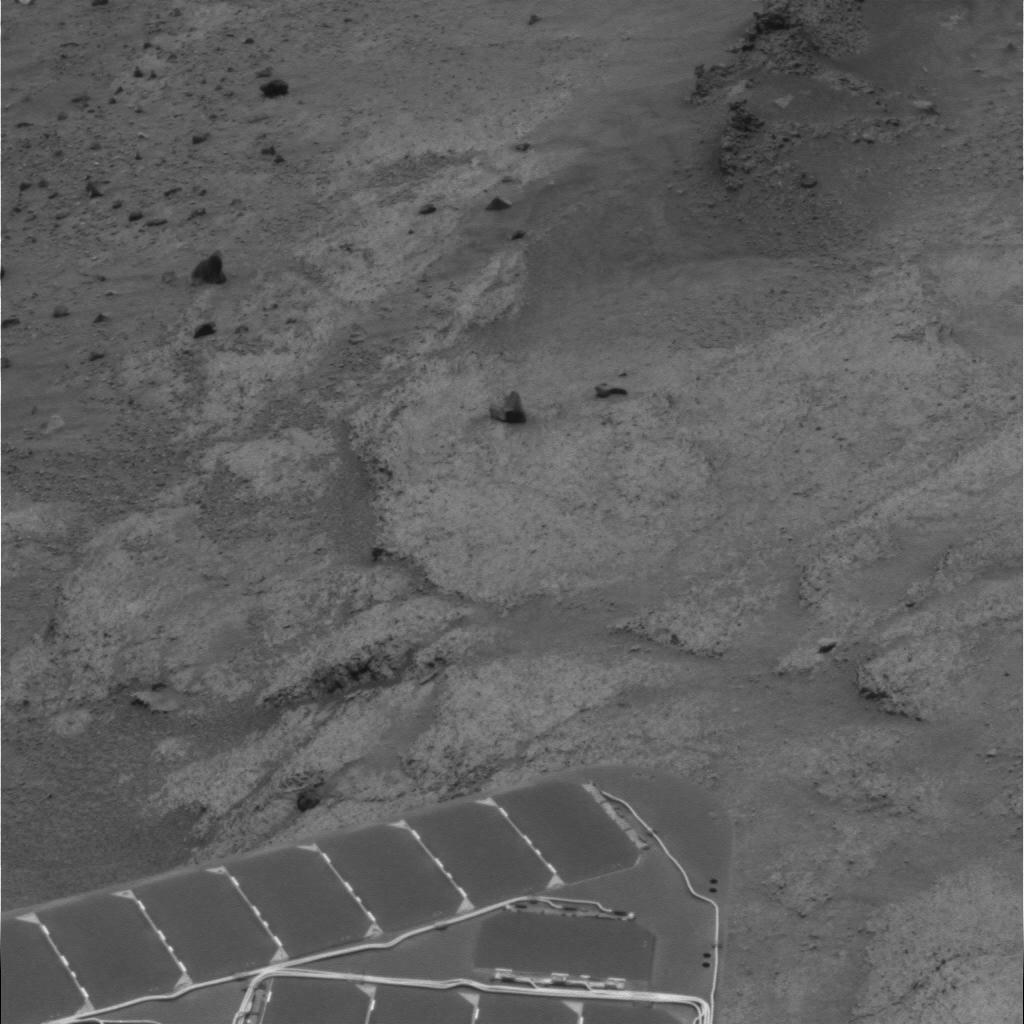
Surface features visible: Rover Deck, Rock Outcrops, Clasts, Soil, Spherules, Nearby Surface, Rover Parts